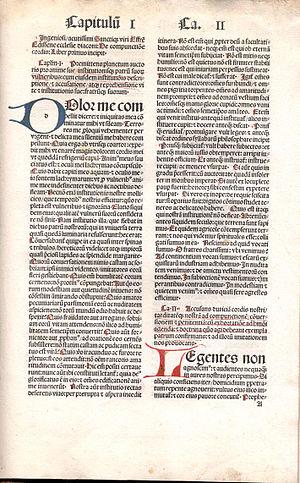
Dom Edmund Beck, né Michael Beck le 6 novembre 1902 à Huldsessen et mort le 12 juin 1991 à Metten, est un moine bénédictin allemand qui fut moine de l'abbaye de Metten et professeur d'Écriture sainte à l'athénée pontifical Saint-Anselme de Rome.